Bill Lockyer

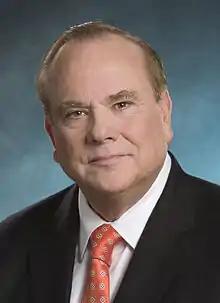
Official portrait, 2007

William Westwood Lockyer (born May 8, 1941) is an American politician and lawyer from the state of California. A Democrat, he served in both houses of the state legislature, having been a member of the California State Assembly from 1973 to 1982 and the California State Senate from 1982 to 1998. He spent the last four years of his State Senate tenure as president pro tempore. He then served as California Attorney General from 1999 to 2007, and as California State Treasurer from 2007 to 2015.